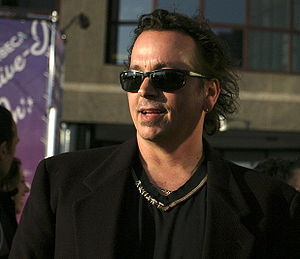
Kevin Eastman
Kevin Eastman, født 30 maj 1962, er en amerikansk serietegner. Han og Peter Laird skabte Teenage Mutant Ninja Turtles i 1984.